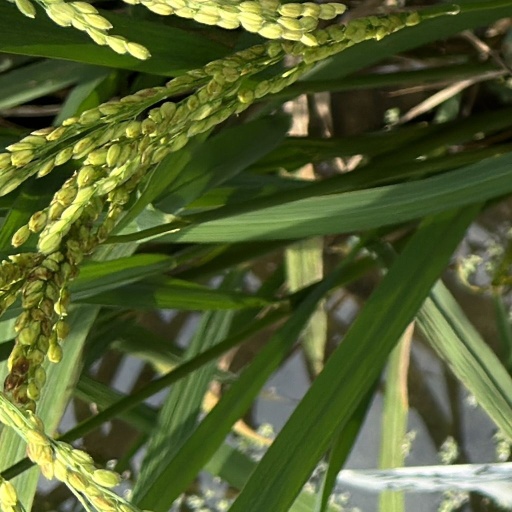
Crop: rice